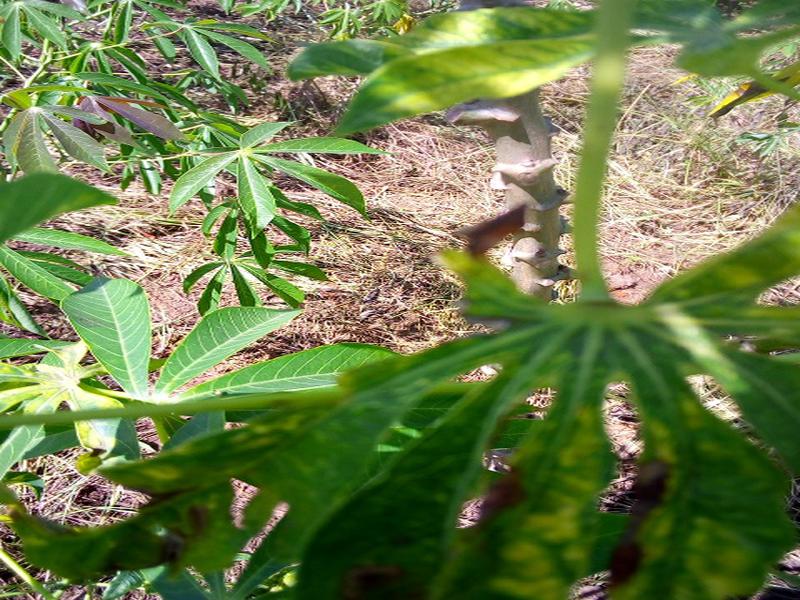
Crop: cassava
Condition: healthy